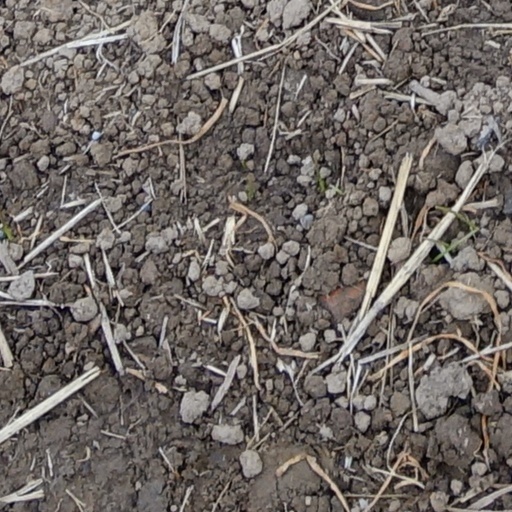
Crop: wheat